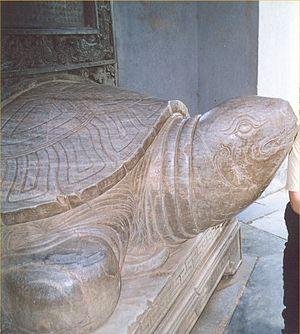
La pagode de la Dame céleste est la pagode la plus haute du Viêt Nam avec les six étages supérieurs de sa tour, dénommée « Source de félicité ».